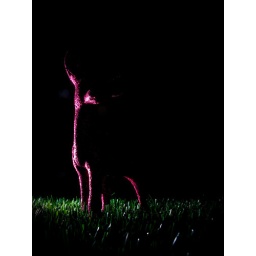
pink glitter deer in headlights on fake grass